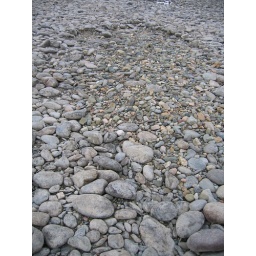
This was dug by salmon before the water dropped